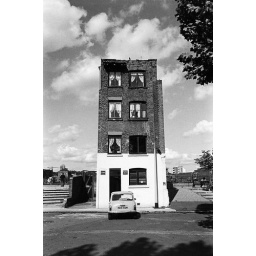
Thames riverside house in Rotherhithe with Mini car 1981